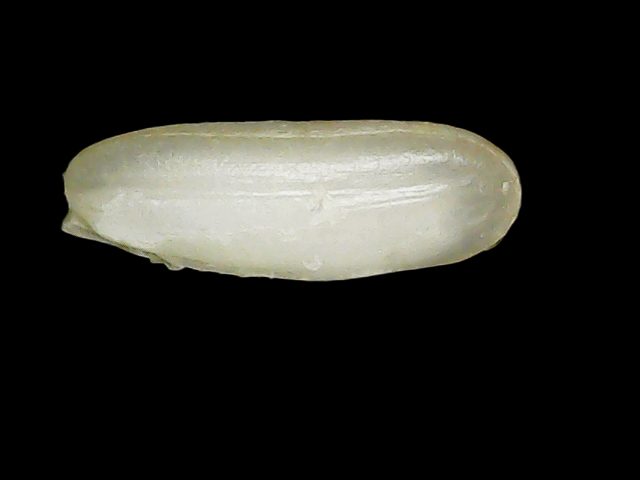
Rice variety: Binadhan24